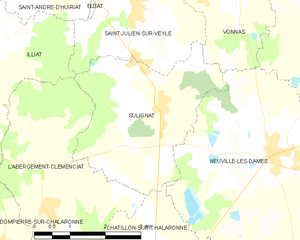
Carte des communes françaises: Sulignat